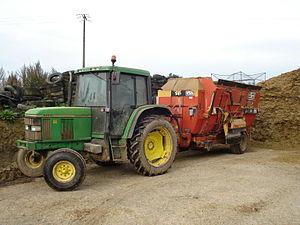
L'alimentation animale est une branche de la zootechnie qui décrit les besoins alimentaires des animaux d'élevage et les moyens et méthodes permettant de les satisfaire. Ces méthodes doivent aussi être compatibles avec le maintien en bonne santé des animaux, assurer la qualité finale des produits d'élevage et rester économiques pour l'éleveur.
L'ensilage est une méthode de conservation des fourrages par acidification passant par la fermentation lactique anaérobie d'un fourrage humide. En fonction des différentes techniques utilisées, et de la nature des fourrages, on obtient un produit fini acide dont le pourcentage d'humidité varie de 30 % à 85 %. Plus le taux de matière sèche est élevé, plus les conditions d'anaérobiose sont difficiles à atteindre. A contrario, un taux d'humidité élevé entraîne des pertes au désilage et par fuite de jus, sources potentielles d'odeurs.